Volcanic winter

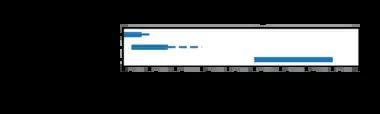

The sulfate aerosol interacts strongly with solar radiation through scattering, giving rise to remarkable atmospheric optical phenomena in the stratosphere. These phenomena include solar dimming, coronae or Bishop's rings, peculiar twilight coloration, and dark total lunar eclipses. Historical records that documented these atmospheric events are indications of volcanic winters and date back to periods preceding the Common Era.